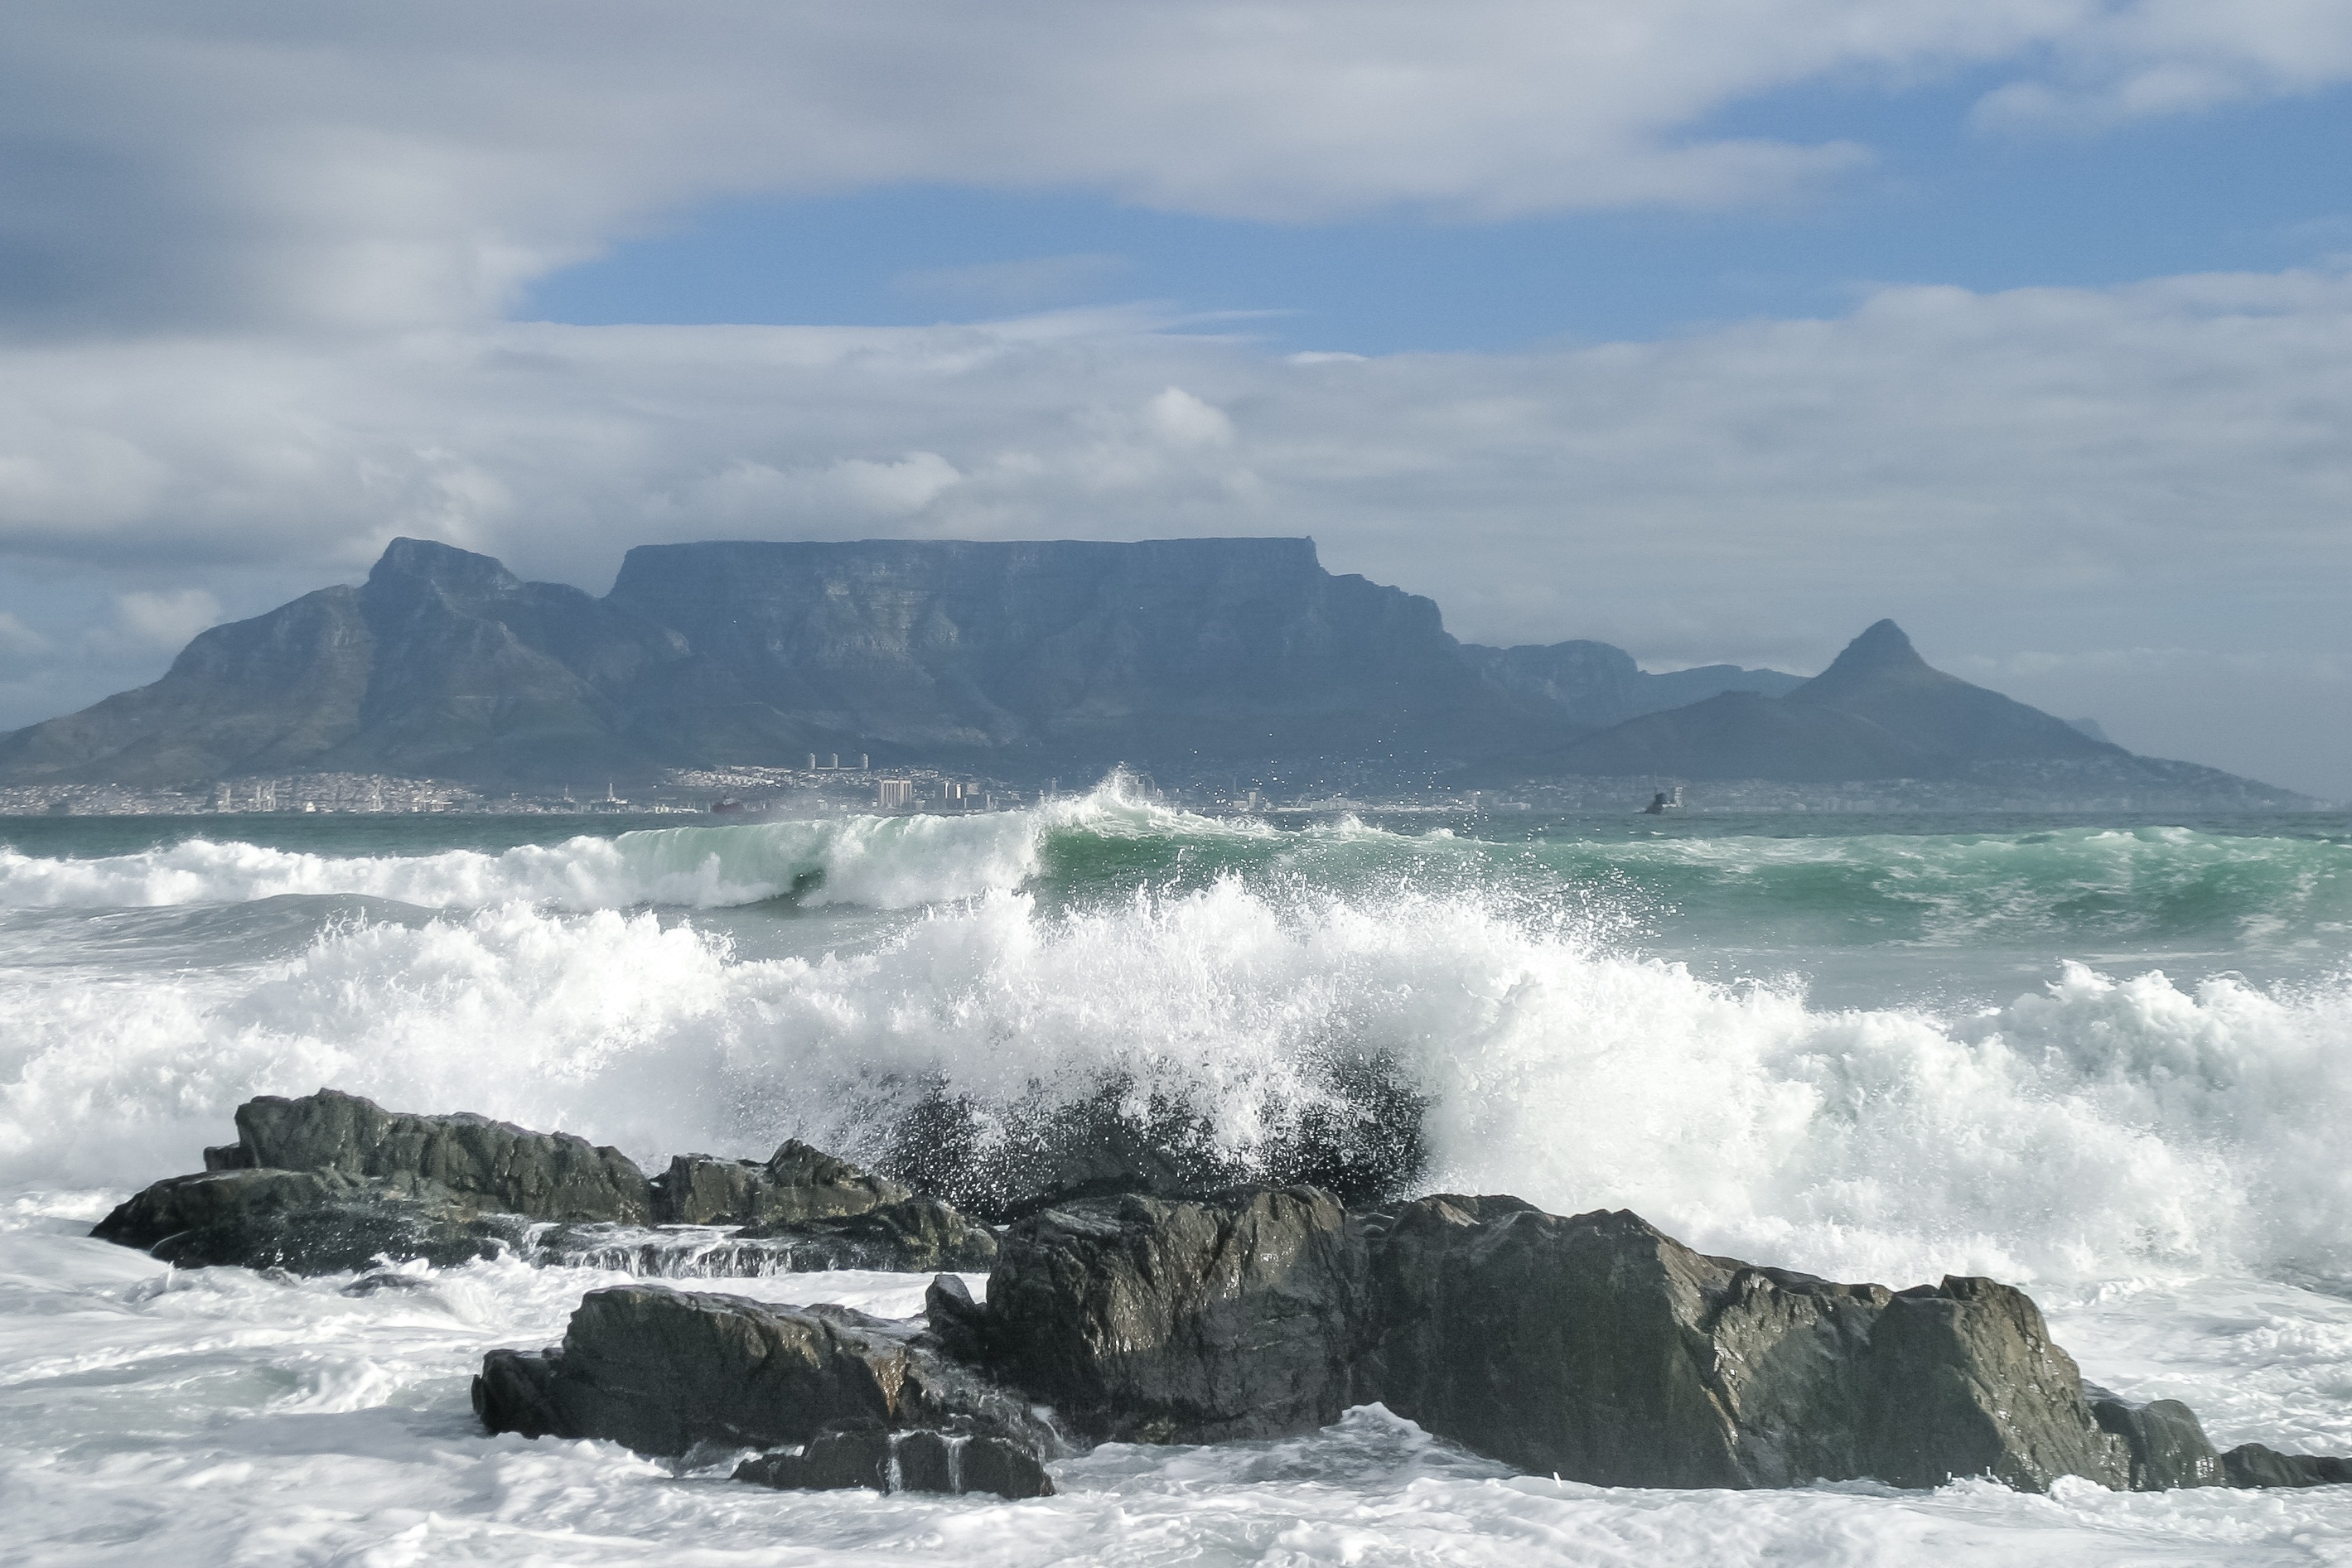
beach, sea, coast, water, rock, ocean, sky, shore, wave, wind, tourist, coastline, cliff, cove, scenic, africa, seascape, weather, bay, blue, terrain, table mountain, south, atlantic, cape, destination, cape town, wind wave